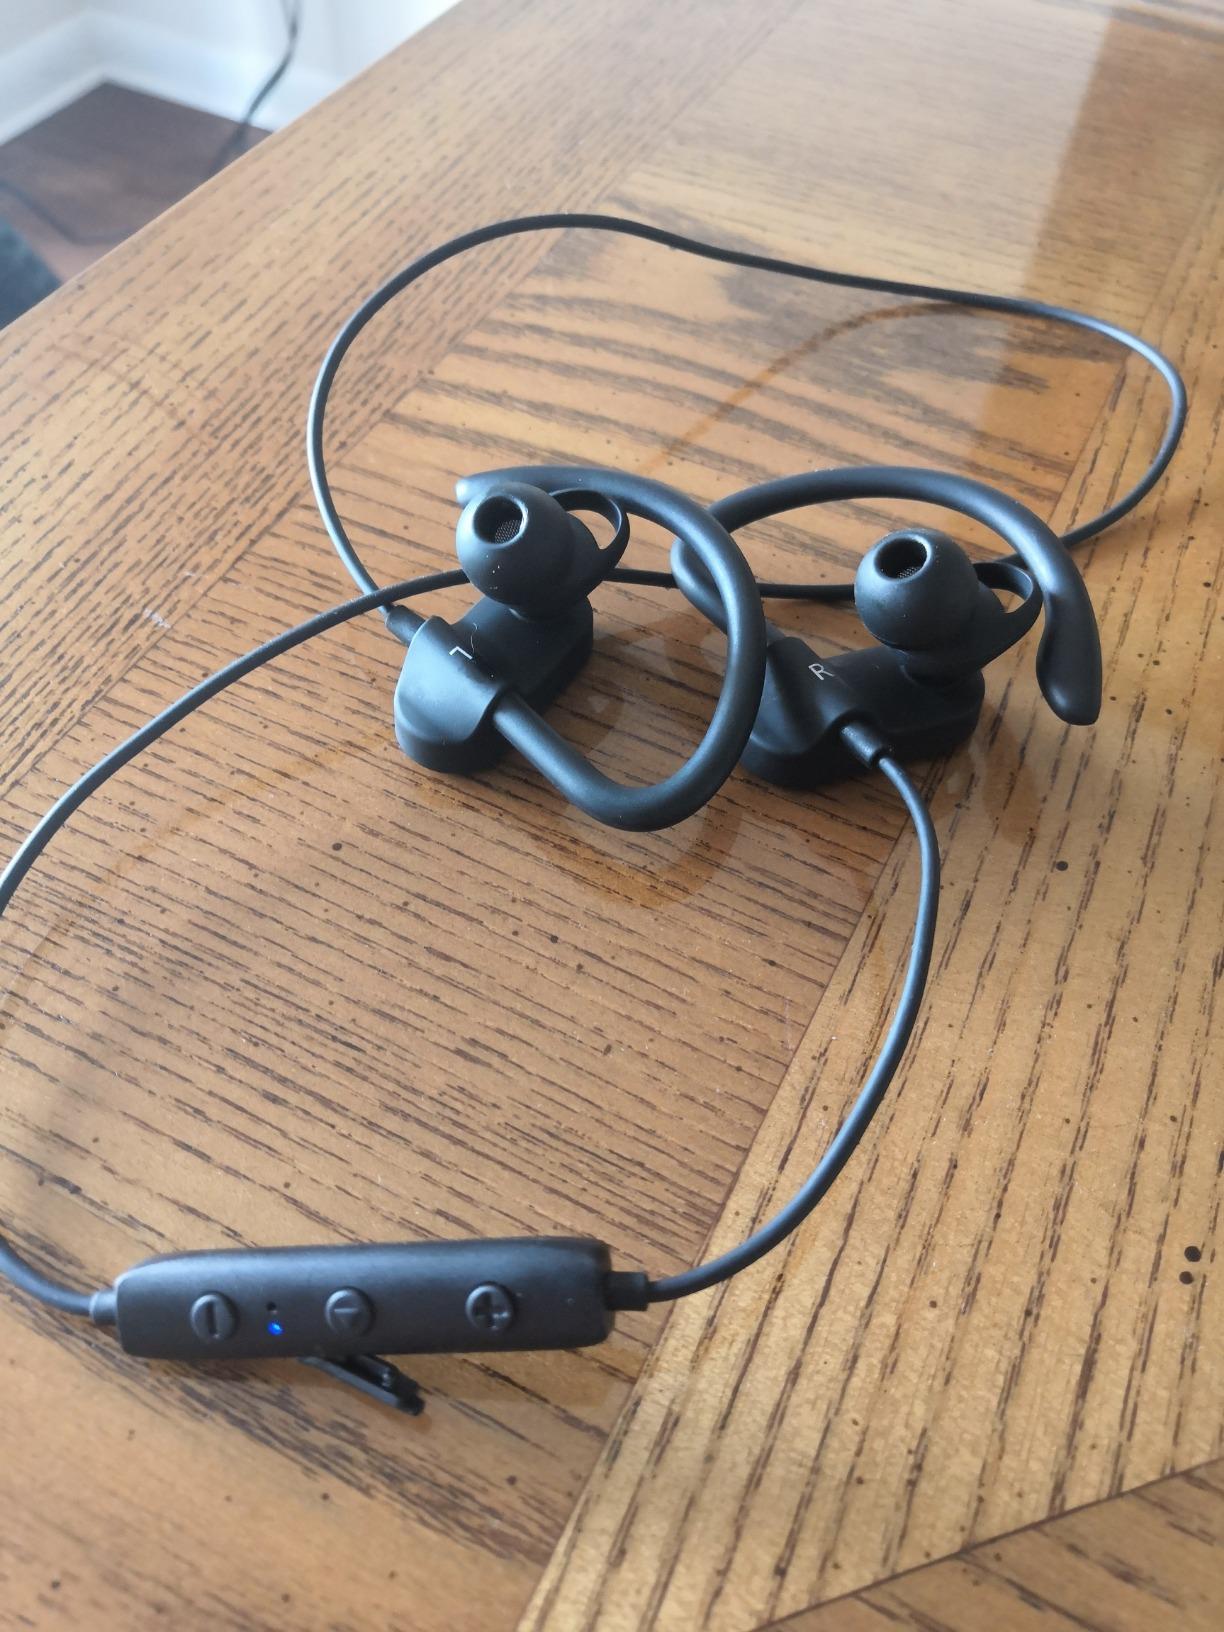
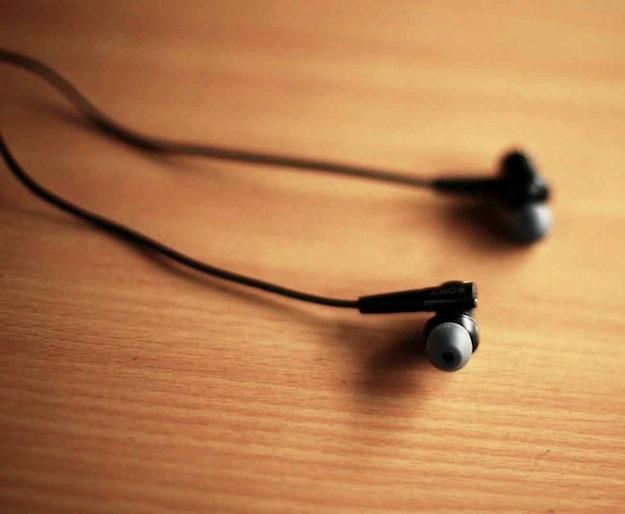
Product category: headphones
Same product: no